Triassic–Jurassic extinction event

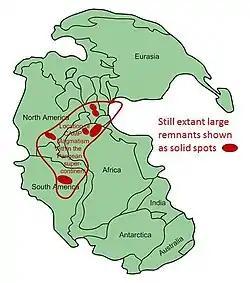
Maximum extent of CAMP volcanism at the Triassic-Jurassic boundary

The leading and best evidenced explanation for the TJME is massive volcanic eruptions, specifically from the Central Atlantic Magmatic Province (CAMP), the largest known large igneous province by area, and one of the most voluminous, with its flood basalts extending across parts of southwestern Europe, northwestern Africa, northeastern South America, and southeastern North America. The coincidence and synchrony of CAMP activity and the TJME is indicated by uranium-lead dating, argon-argon dating, and palaeomagnetism. The isotopic composition of fossil soils and marine sediments near the boundary between the Late Triassic and Early Jurassic has been tied to a large negative δC excursion, with values as low as -2.8%. Carbon isotopes of hydrocarbons ("n"-alkanes) derived from leaf wax and lignin, and total organic carbon from two sections of lake sediments interbedded with the CAMP in eastern North America have shown carbon isotope excursions similar to those found in the mostly marine St. Audrie's Bay section, Somerset, England; the correlation suggests that the TJME began at the same time in marine and terrestrial environments, slightly before the oldest basalts in eastern North America but simultaneous with the eruption of the oldest flows in Morocco, with both a critical greenhouse and a marine biocalcification crisis. Furthermore, chemostratigraphic analysis in the Junggar Basin has shown that the negative δC excursions associated with CAMP volcanism corresponded in time to biotic turnovers in the palynomorph record, strongly suggesting a causal relationship between the two. Contemporaneous CAMP eruptions, mass extinction, and the carbon isotopic excursions are shown in the same places, making the case for a volcanic cause of a mass extinction. The observed negative carbon isotope excursion is lower in some sites that correspond to what was then eastern Panthalassa because of the extreme aridity of western Pangaea limiting weathering and erosion there. The negative δC excursion associated with CAMP volcanism lasted for approximately 20,000 to 40,000 years, or about one or two of Earth's axial precession cycles, although the carbon cycle was so disrupted that it did not stabilise until the Sinemurian. Mercury anomalies from deposits in various parts of the world have further bolstered the volcanic cause hypothesis, as have anomalies from various platinum-group elements. Nickel enrichments are also observed at the Triassic-Jurassic boundary coevally with light carbon enrichments, providing yet more evidence of massive volcanism.